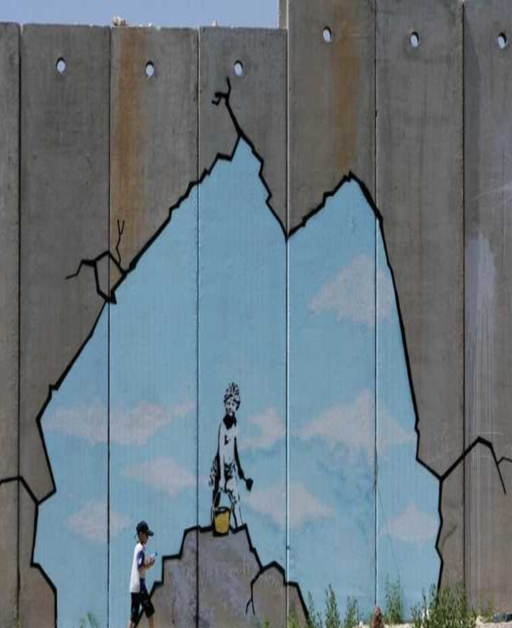
a boy walks past a drawing by printmaking artist